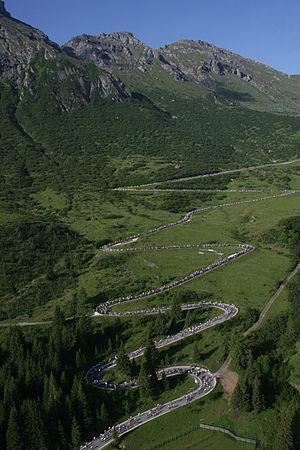
Le col Pordoi est situé dans les Dolomites, massif montagneux des Alpes italiennes. Situé entre le groupe du Sella au nord et le groupe de la Marmolada au sud, il relie le val di Fassa à la vallée du Cordevole. En outre, la frontière entre les régions italiennes du Trentin-Haut-Adige et de Vénétie passe par le col, culminant à 2 239 mètres d'altitude.